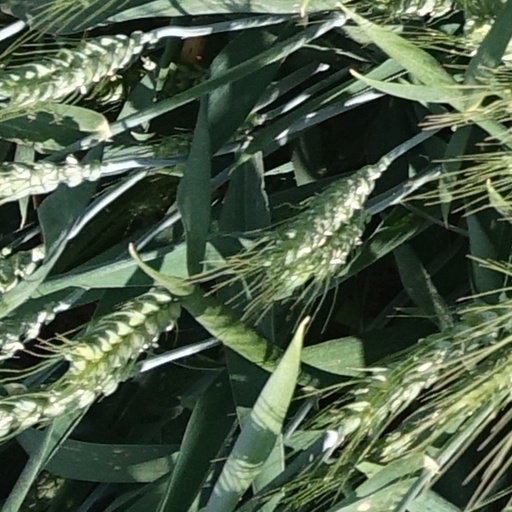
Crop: wheat